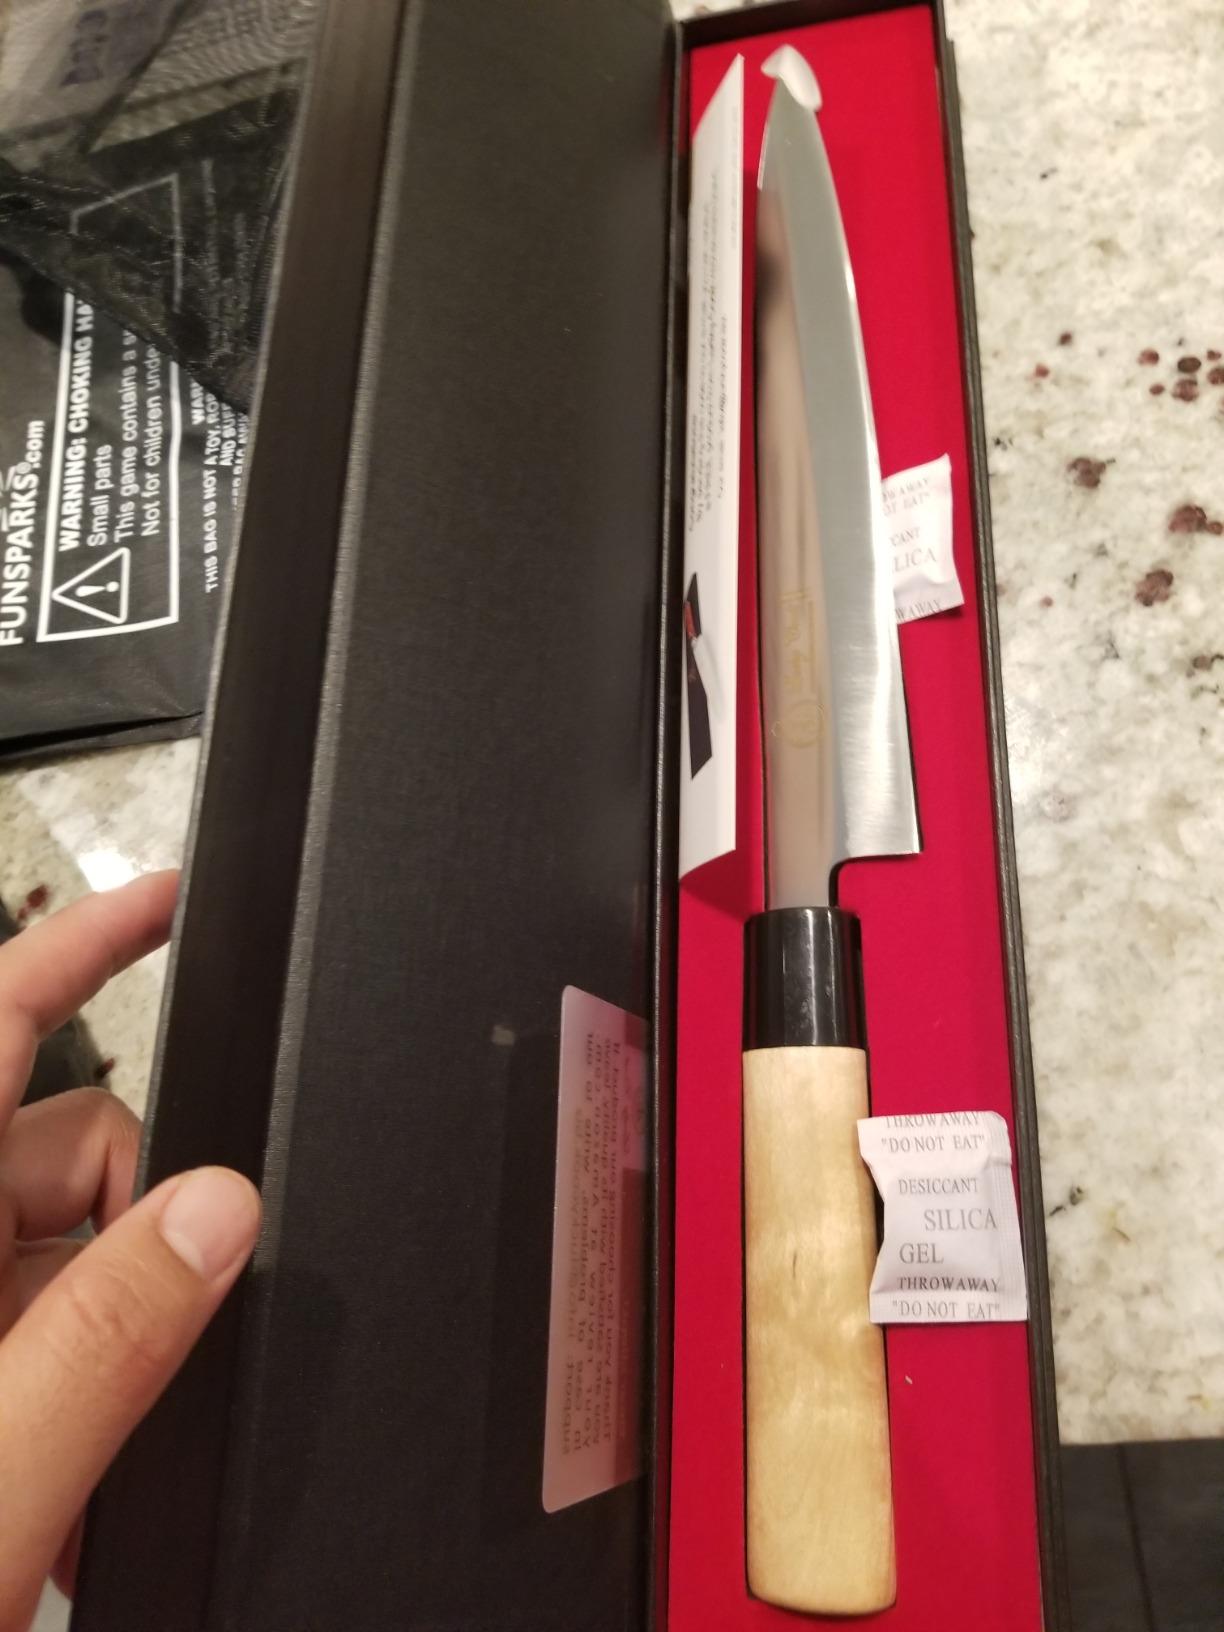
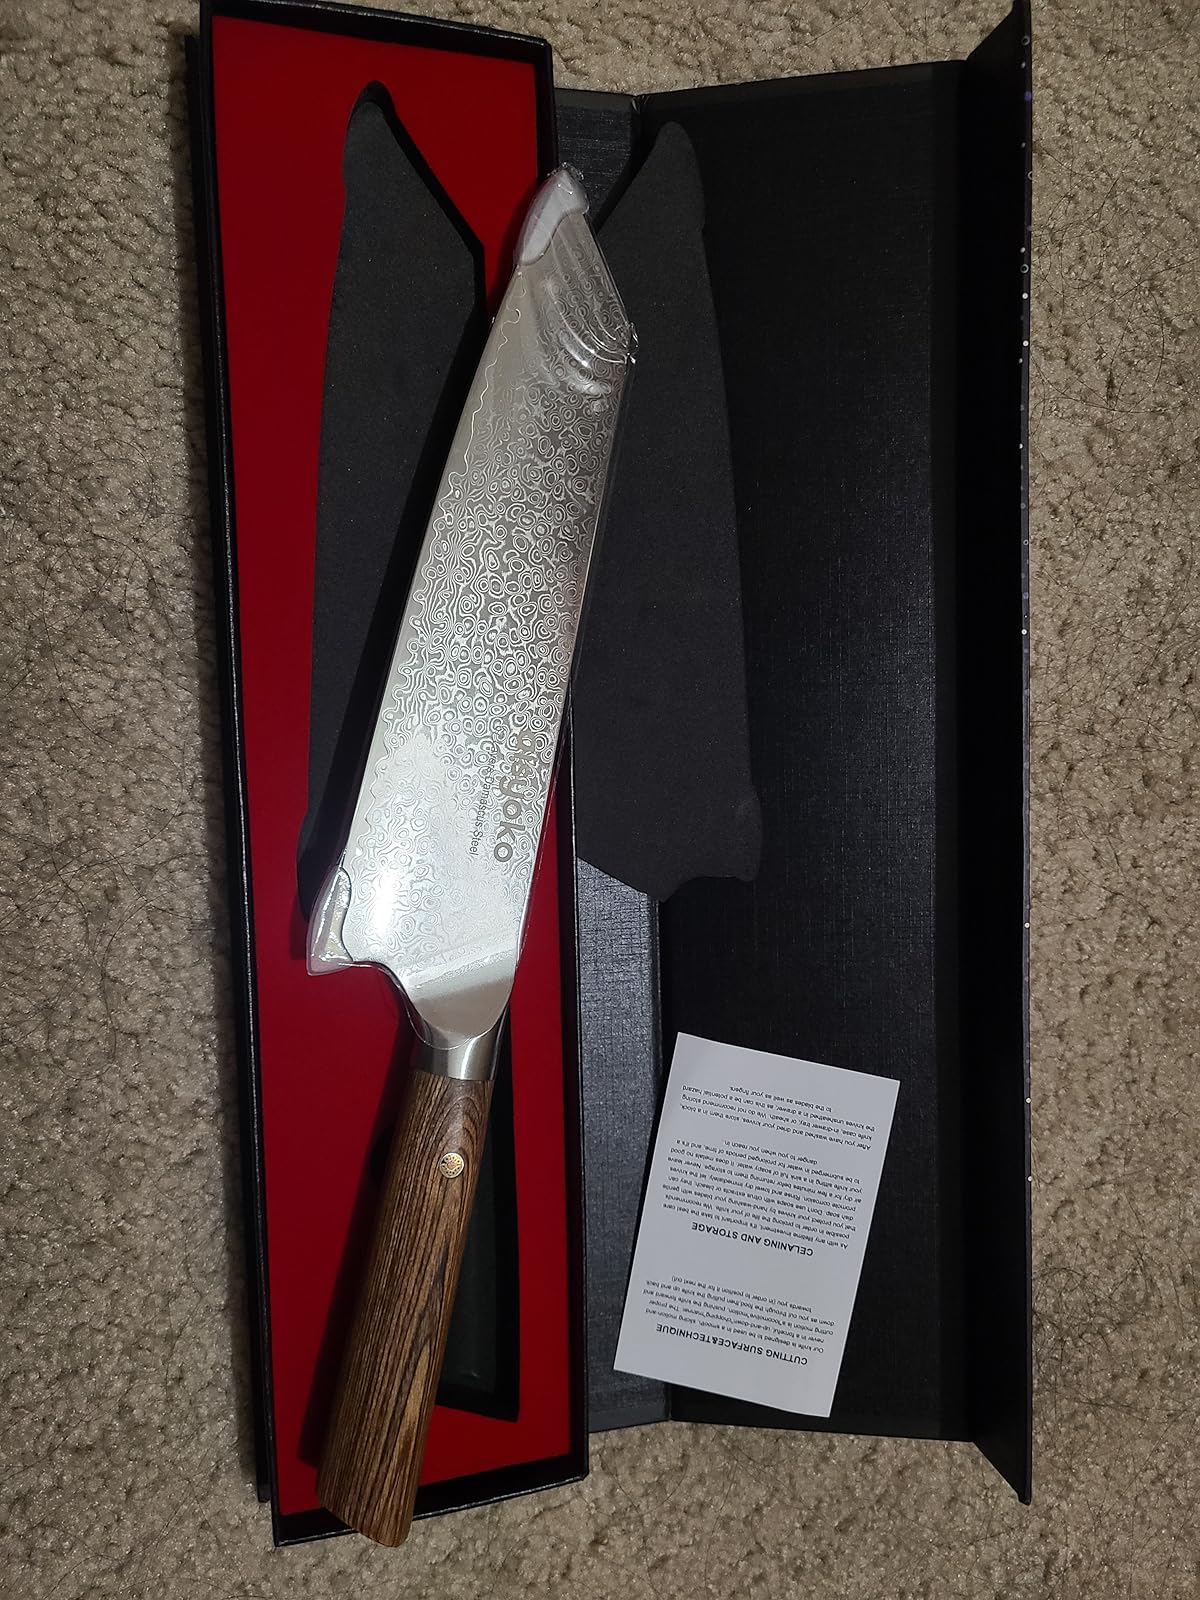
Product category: items_knife
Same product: no